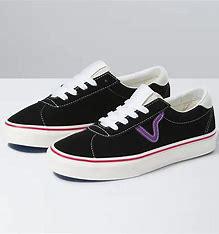
Brand: Vans
Model: Sport